Bawdsey Manor

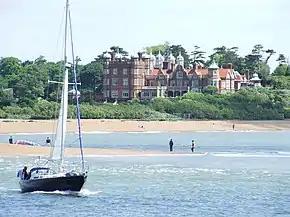
Bawdsey Manor

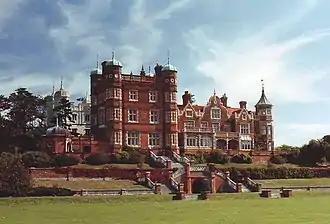
Bawdsey Manor House Detailed Southerly Elevation

Bawdsey Manor stands at a prominent position at the mouth of the River Deben close to the village of Bawdsey in Suffolk, England, about north-east of London.